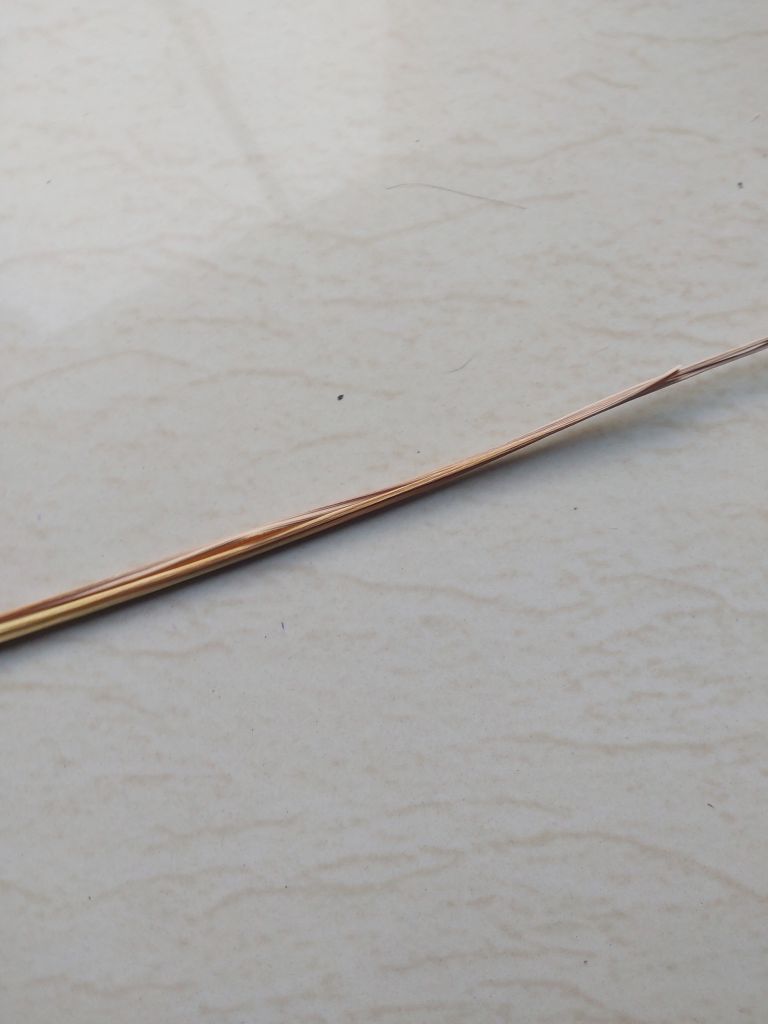
Label: Dried